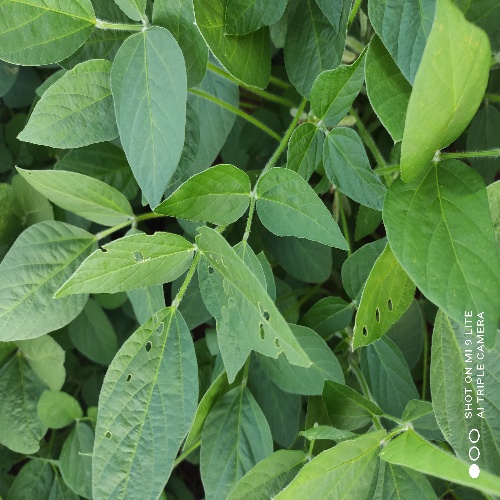
Label: Caterpillar